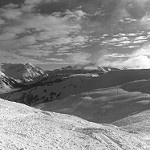
Label: B & W